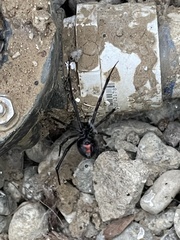
Species: Lactrodectus_hesperus